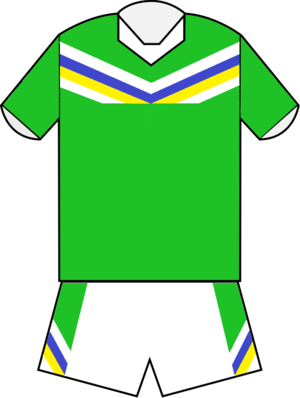
La National Rugby League est l'une des deux compétitions inter-clubs de rugby à XIII les plus prestigieuses du monde avec la Super League. Elle se déroule en Australie et en Nouvelle-Zélande. Née en 1998 de la fusion de deux compétitions, l'Australian Rugby League et la Super League d'Australie, elle fonctionne sur un système de franchises dans un championnat fermé, c'est-à-dire qu'il n'y pas de relégation. Elle est composée de seize franchises toutes australiennes à l'exception d'une qui est néo-zélandaise, les New Zealand Warriors.